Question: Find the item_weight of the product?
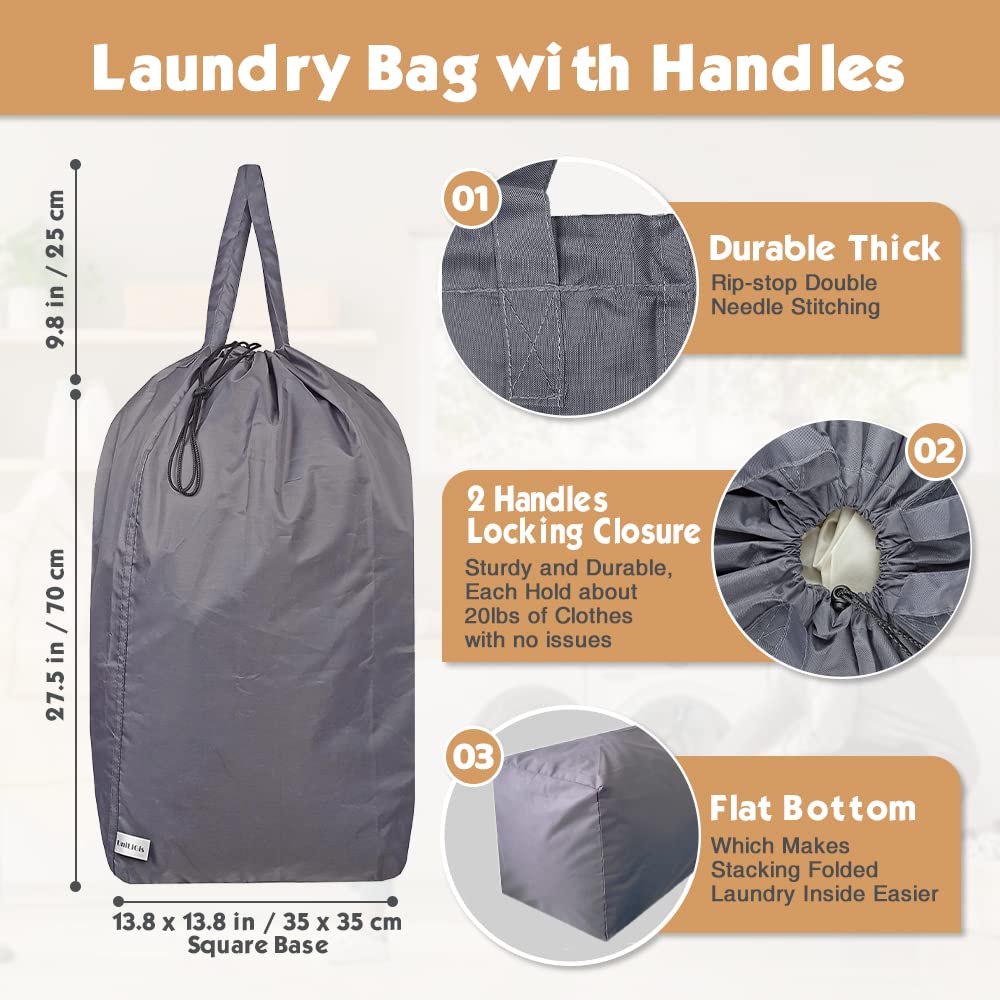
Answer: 20.0 pound